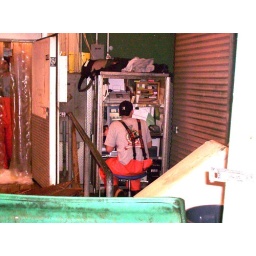
The little tiny office of the world famous piket place fish market in Seattle